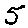
Label: 5